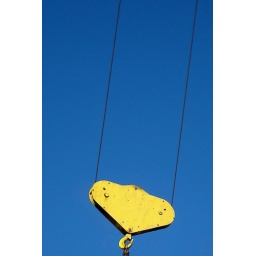
Yellow triangle in blue sky